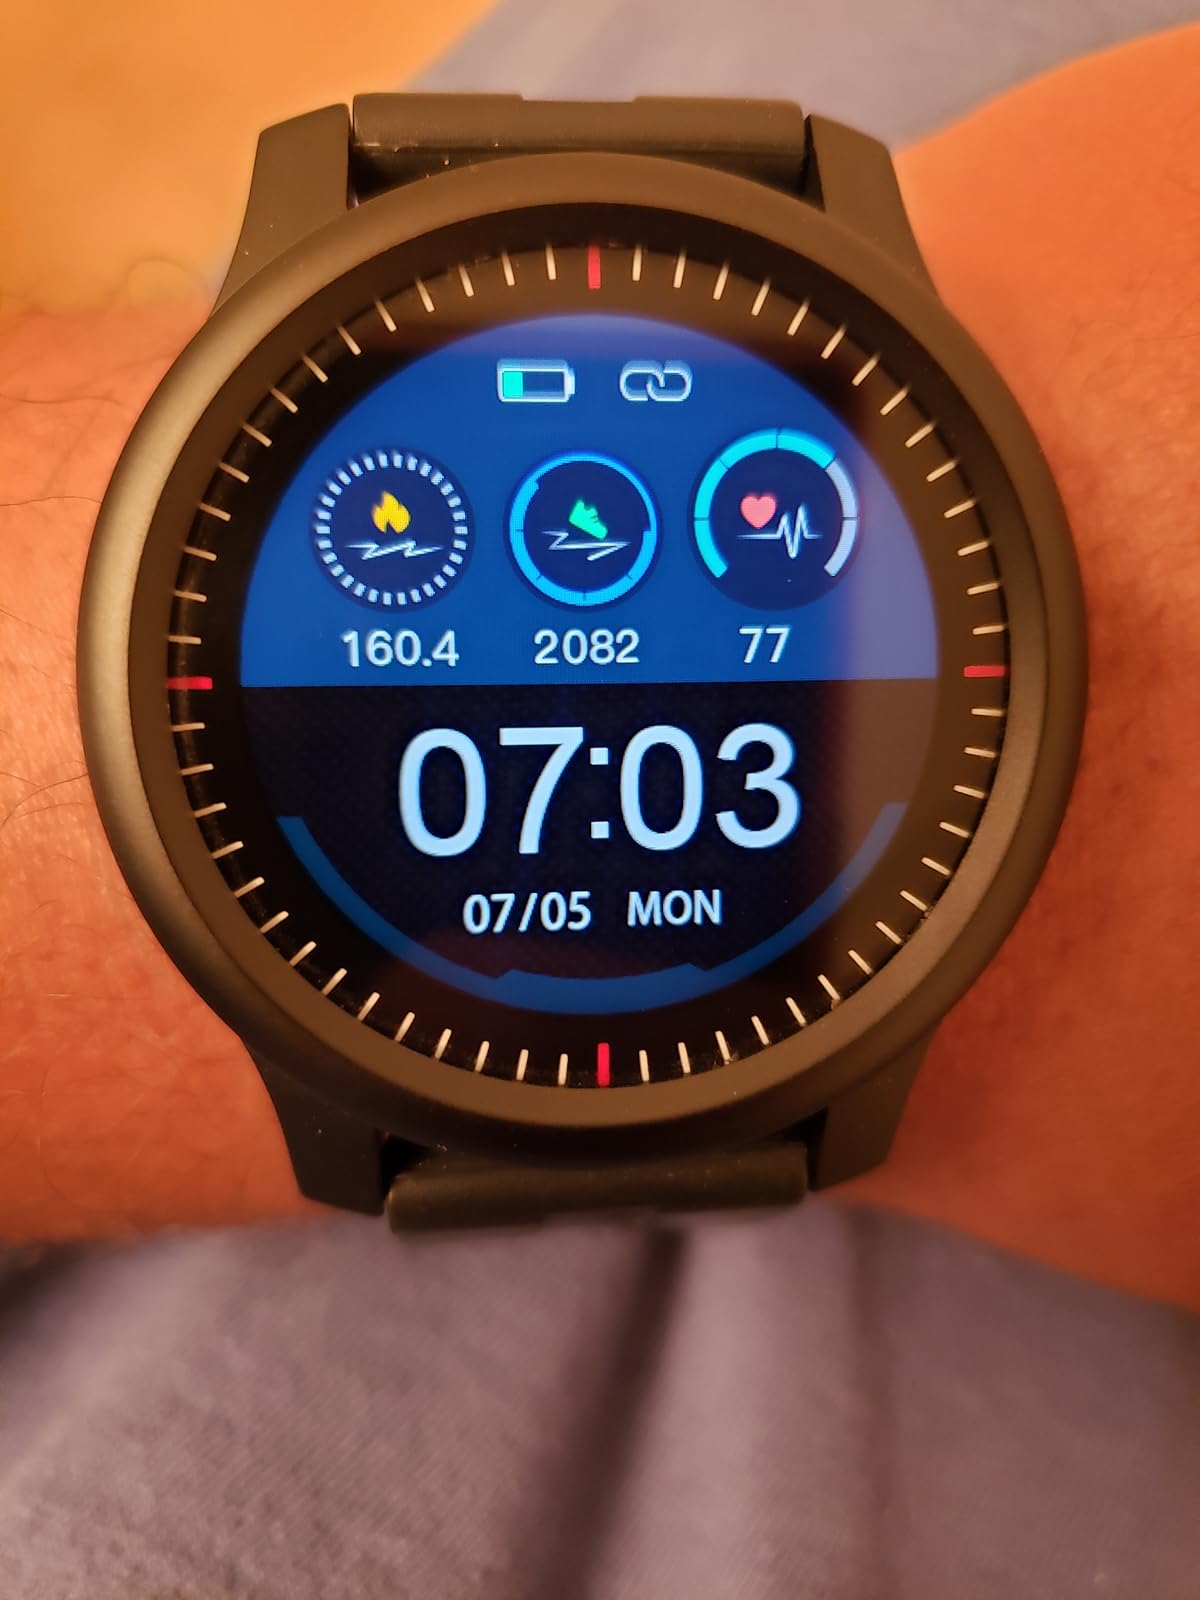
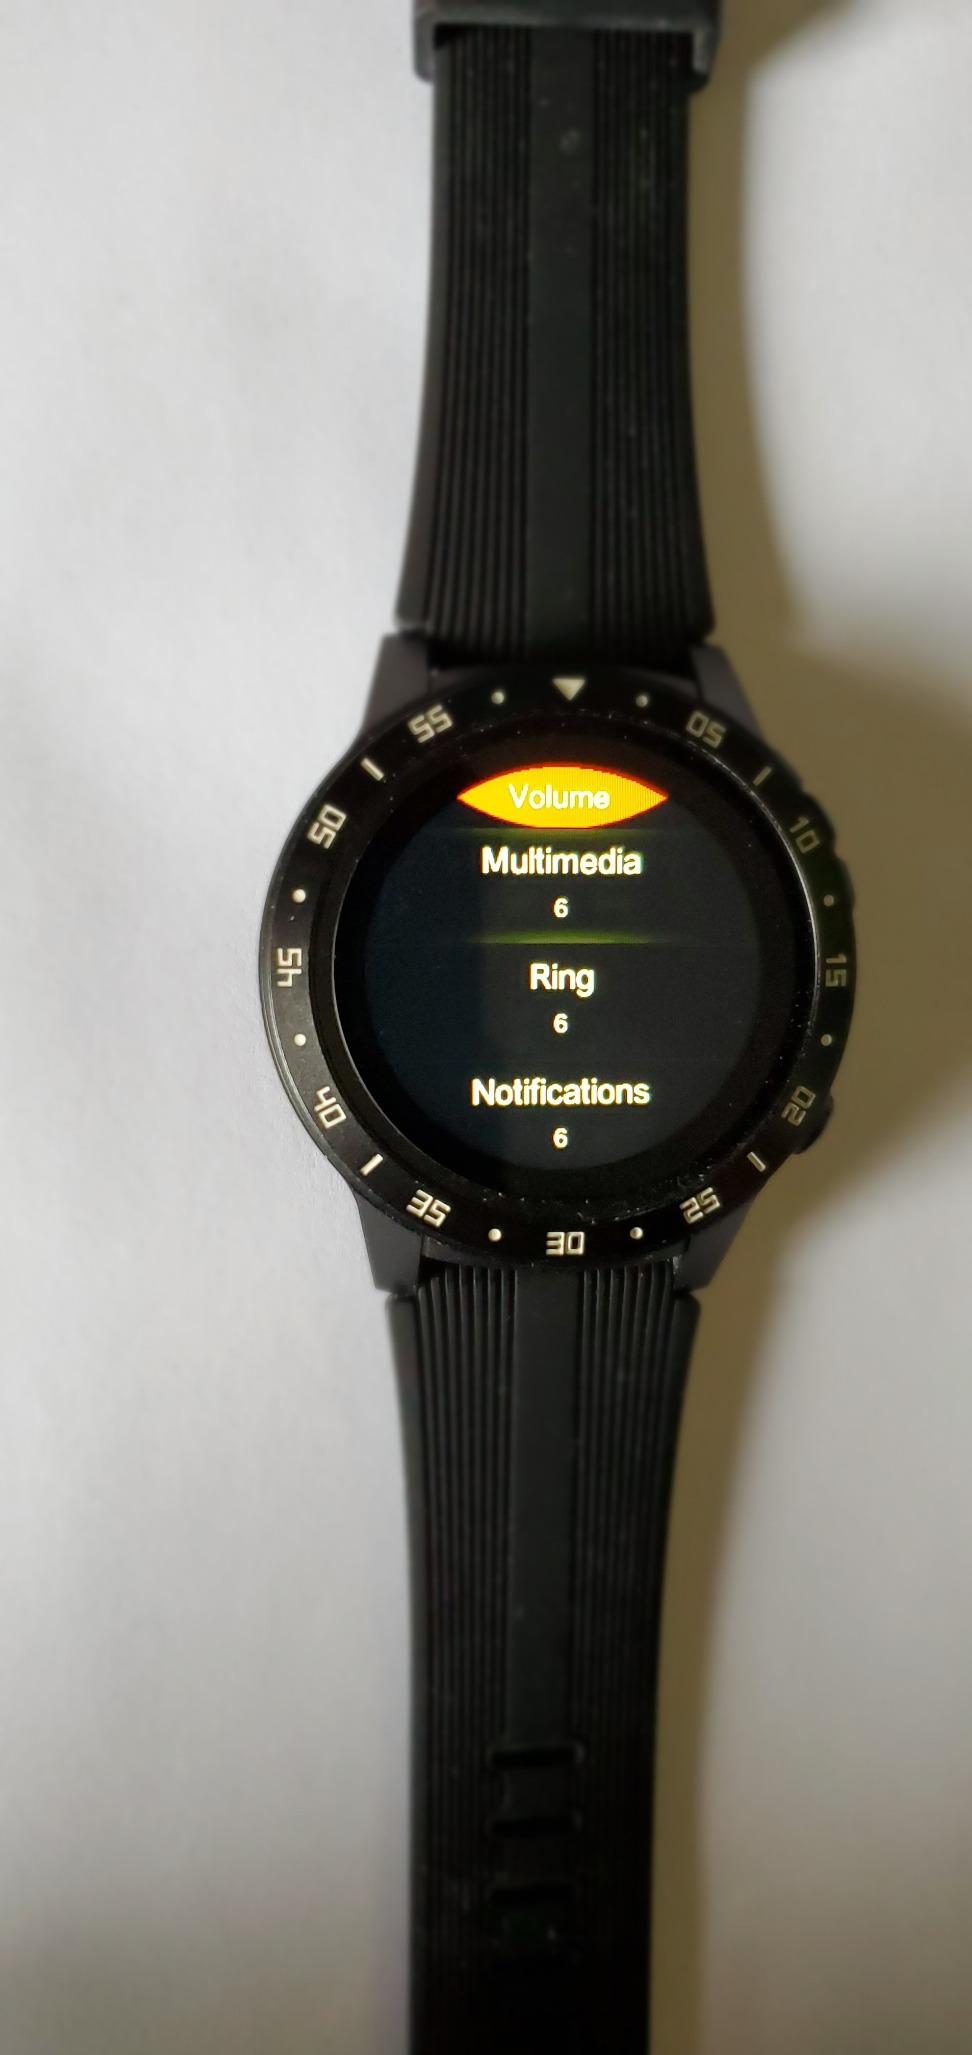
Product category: smartwatch
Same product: no